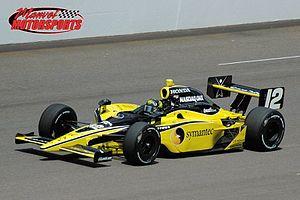
Dragon Racing est une écurie de course automobile, fondée et dirigée par Jay Penske, qui a fait ses débuts en 2007. À l'origine, l'équipe concourait uniquement en IndyCar Series mais, en 2014, l'écurie s'inscrit en championnat de Formule E FIA.